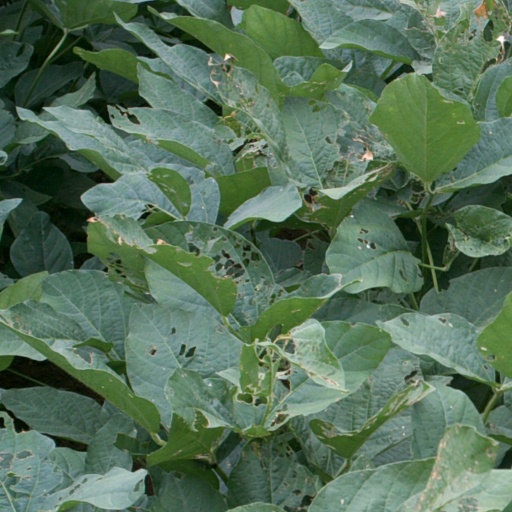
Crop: soybean